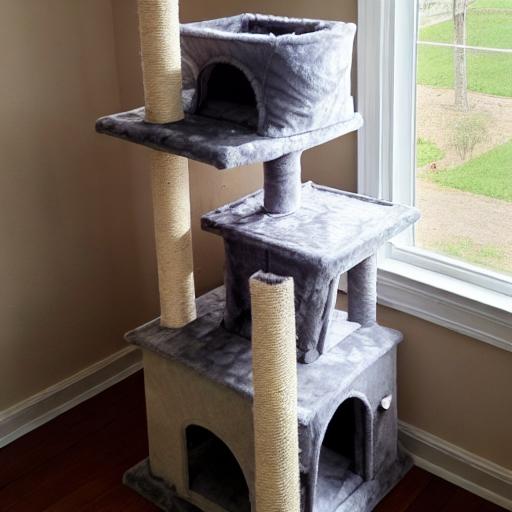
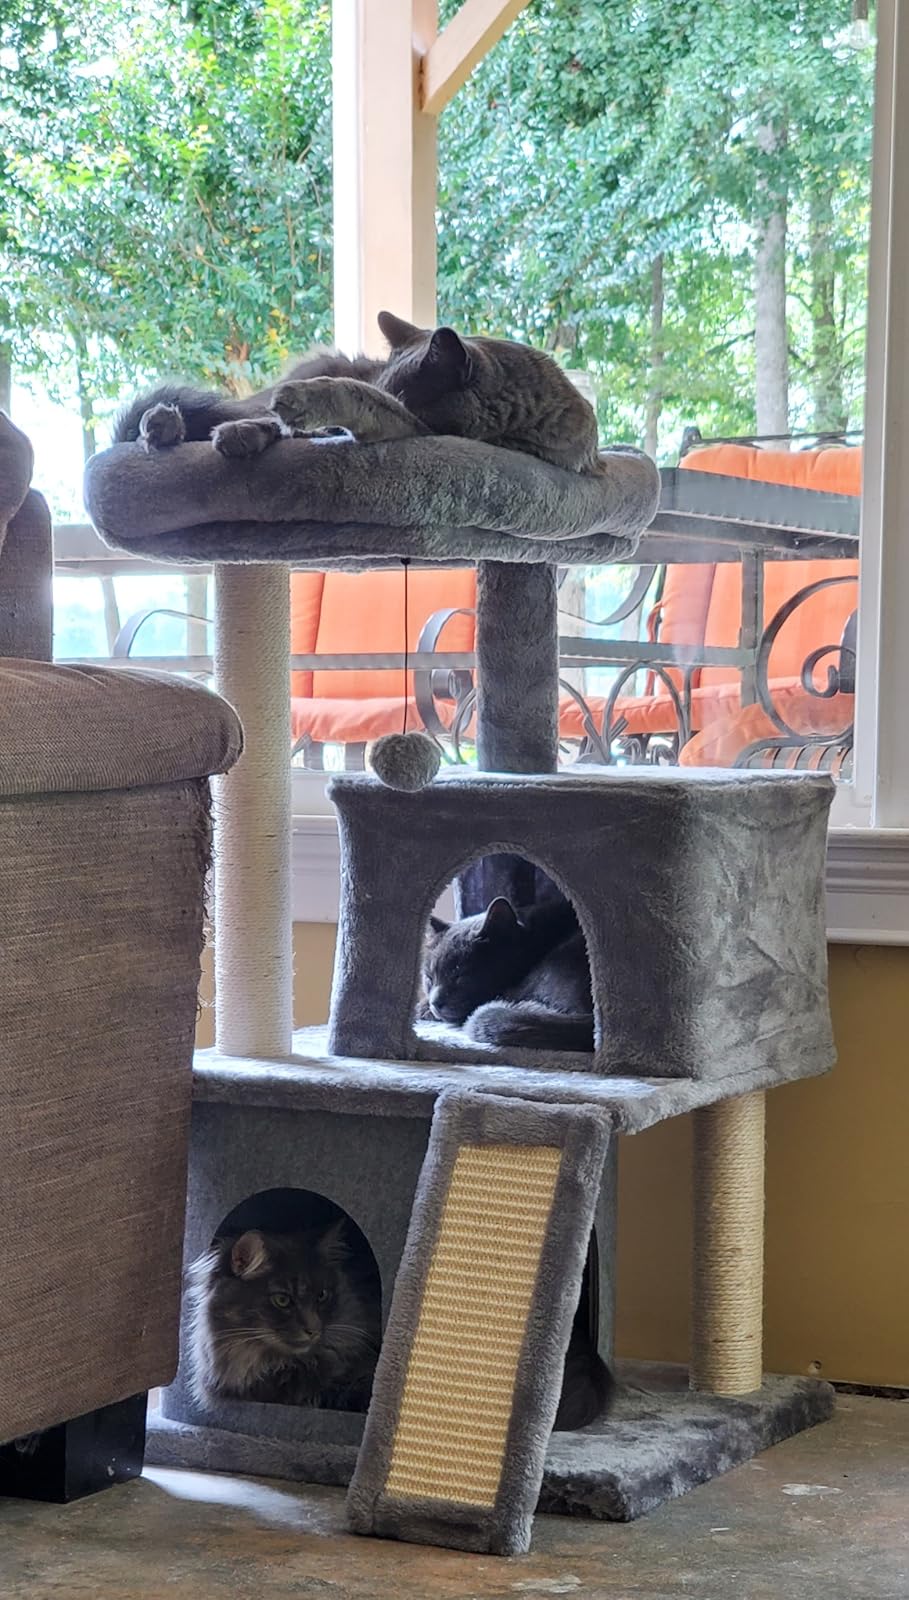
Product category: items_cat tree
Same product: no